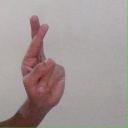
अक्षर: र